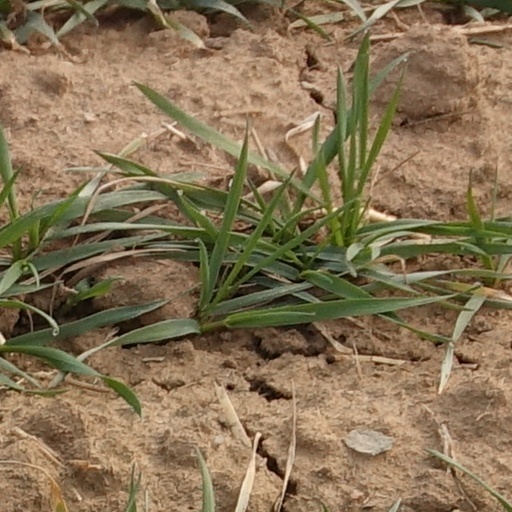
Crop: wheat